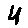
Label: 4